Satellite television

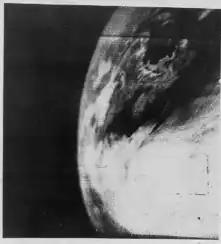
In 1960 TIROS 1 sent back the first televised image of Earth from space, becoming the first weather satellite.

The downlinked satellite signal, weaker after traveling the great distance (see path loss), is collected by using a rooftop parabolic receiving dish ("satellite dish"), which reflects the weak signal to the dish's focal point. Mounted on brackets at the dish's focal point is a feedhorn which passes the signals through a waveguide to a device called a low-noise block converter (LNB) or low noise converter (LNC) attached to the horn. The LNB amplifies the weak signals, filters the block of frequencies in which the satellite television signals are transmitted, and converts the block of frequencies to a lower frequency range in the L-band range. The signal is then passed through a coaxial cable into the residence to the satellite television receiver, a set-top box next to the television.